Fata Morgana (mirage)

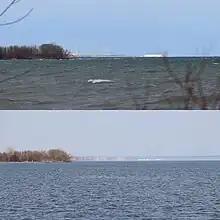
Fata Morgana on Lake Ontario in Ajax. Top image shows a regular view and the bottom shows the mirage effect, causing visual distortion to the distant shoreline.

Walter Charleton, in his 1654 treatise , devotes several pages to the description of the Morgana of Rhegium, in the Strait of Messina (Book III, Chap. II, Sect. II). He records that a similar phenomenon was reported in Africa by Diodorus Siculus, a Greek historian writing in the first century BC, and that the Rhegium Fata Morgana was described by Damascius, a Greek philosopher of the sixth century AD. In addition, Charleton tells us that Athanasius Kircher described the Rhegium mirage in his book of travels.